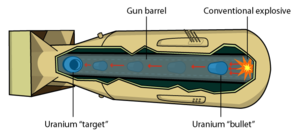
Trinitytesten / Historie / Designet
”Pistolmodellen” - et uranprojektil skydes ind i en urankerne, hvorved den kritiske masse opnås.
Trinitytesten var verdens første test af et kernevåben. Testen blev udført af USA den 16. juli 1945 ca. 48 km sydøst for Socorro, New Mexico, der hvor militærbasen White Sands Missile Range nu ligger. Trinity var designet efter den såkaldte ”implosionsmetode” og var baseret på plutonium, som det fissile materiale. Således var Trinity af samme design som – og en forløber for – Fat Man, den atombombe, der senere blev kastet over Nagasaki, Japan. Trinitys sprængkraft svarede til ca. 19-21 kilotons TNT.